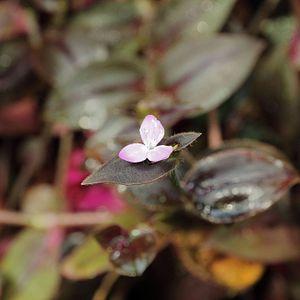
Tradescantia zebrina, autrefois appelée Zebrina pendula, est une espèce de plante plus couramment connue sous le nom de "misère". Le nom courant est aussi employé pour des variétés très proches : T. fluminensis et T. pallida.